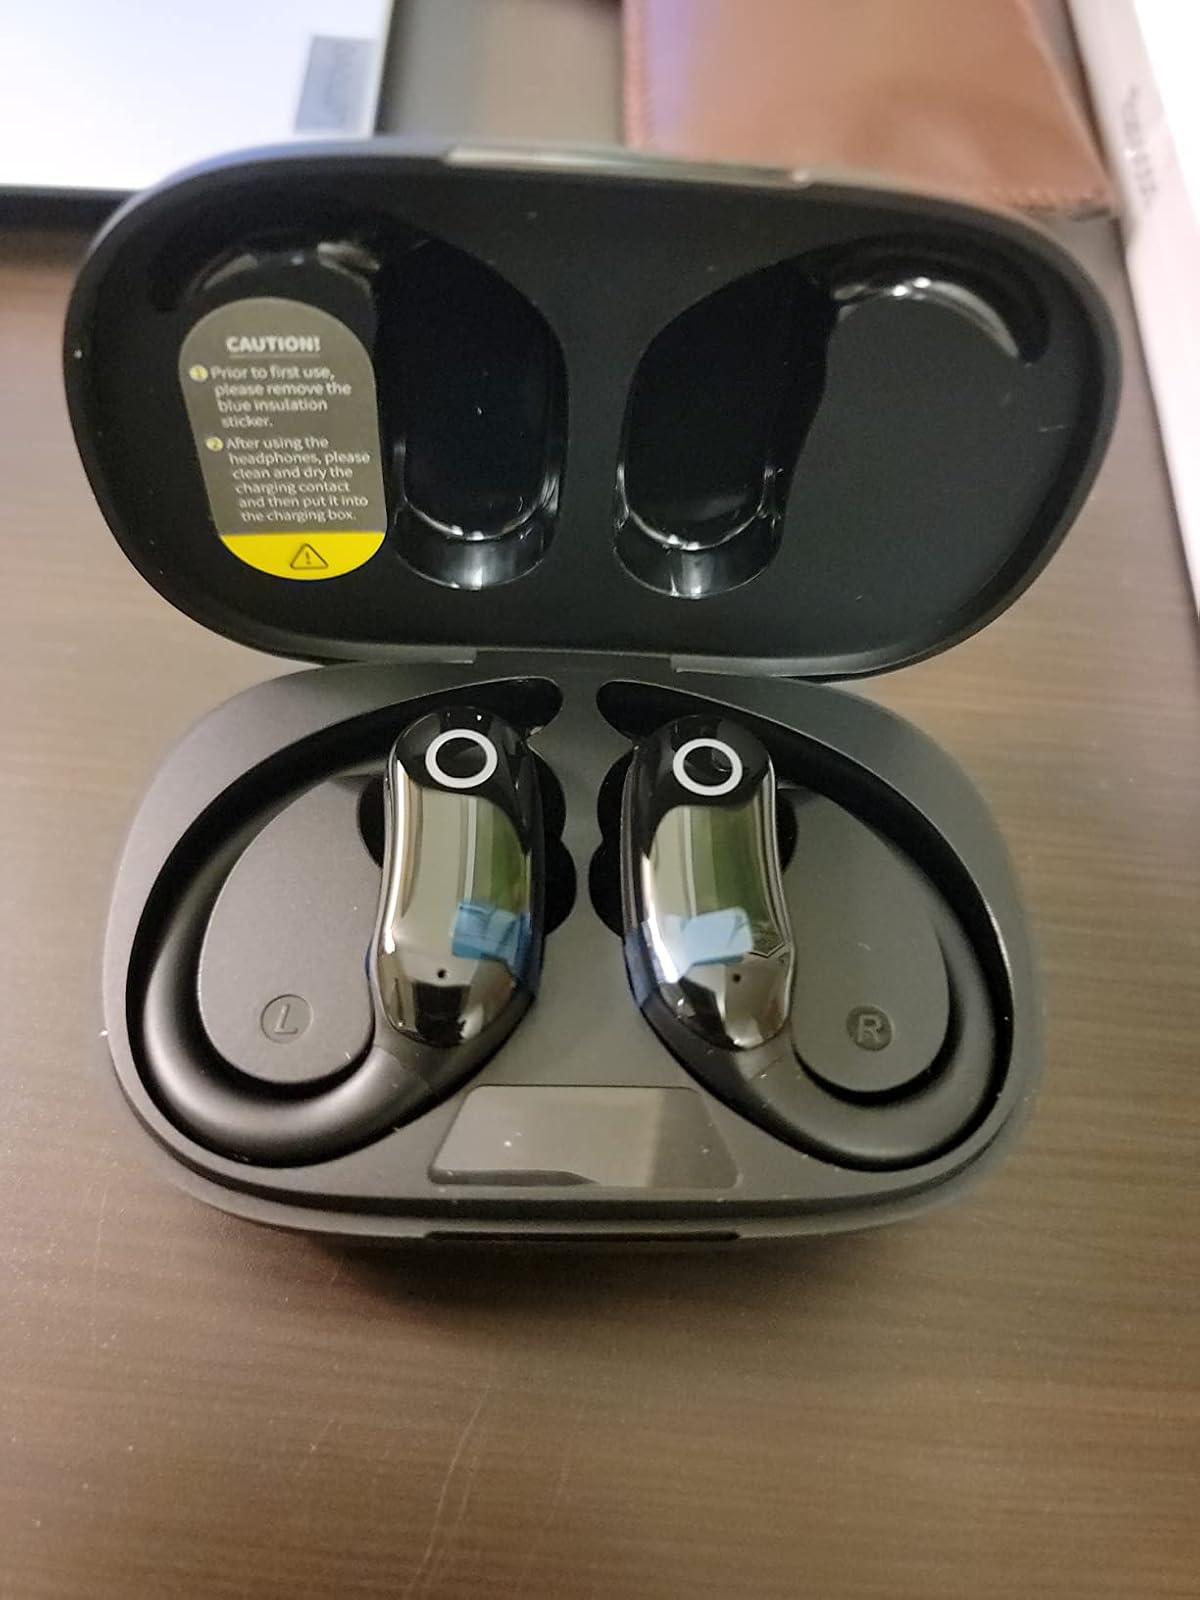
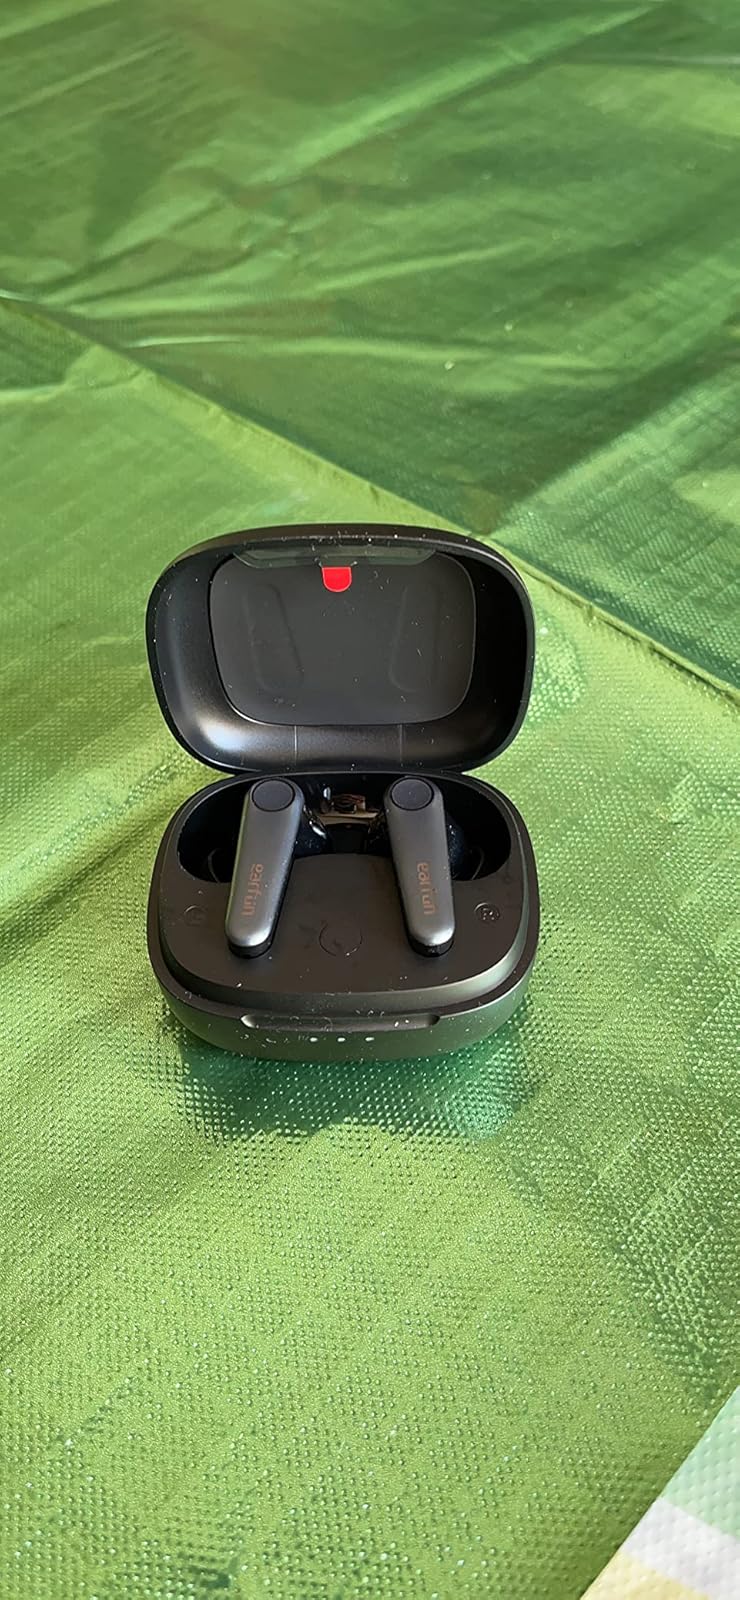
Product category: earbuds
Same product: no